Phoenix (mythology)

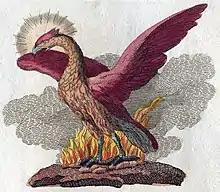
A depiction of a phoenix by Friedrich Justin Bertuch (1806)

The phoenix is a legendary immortal bird that cyclically regenerates or is otherwise born again. Originating in Greek mythology, it has analogs in many cultures, such as Egyptian and Persian mythology. Associated with the sun, a phoenix obtains new life by rising from the ashes of its predecessor. Some legends say it dies in a show of flames and combustion, while others say that it simply dies and decomposes before being born again. In the "Motif-Index of Folk-Literature", a tool used by folklorists, the phoenix is classified as motif B32.